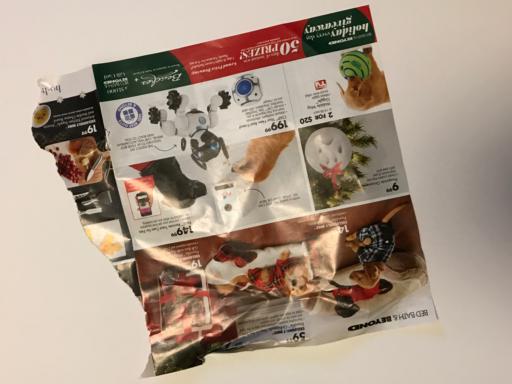
Waste category: paper